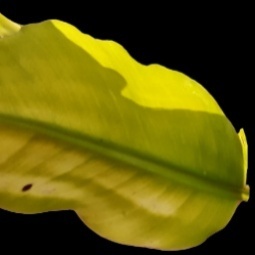
Label: Iron